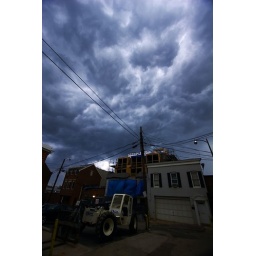
storm clouds around my house